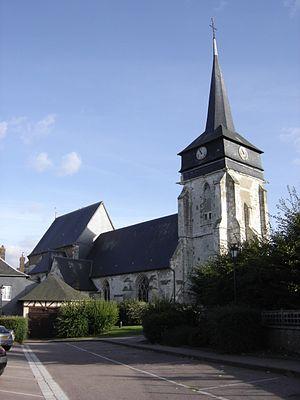
Église Saint-Laurent de Bourgtheroulde - Eure - France
Bourgtheroulde-Infreville est une ancienne commune française, située dans le département de l'Eure en région Normandie, devenue le 1ᵉʳ janvier 2016 une commune déléguée au sein de la commune nouvelle de Grand-Bourgtheroulde.